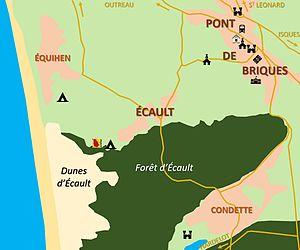
Plan de Saint-Étienne-au-Mont dans le Pas-de-Calais
Saint-Étienne-au-Mont est une commune française située dans le département du Pas-de-Calais en région Hauts-de-France.